Craft beer

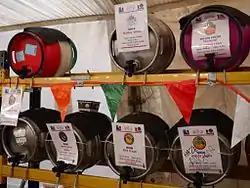
Casks of real ale from British microbreweries at a beer festival

In Spain in 2011, the newspaper "El País" reported a "revolution is occurring in craft beer" ("cervezas artesanales") and more recently that by 2013 the trend had extended to the autonomous communities of Catalonia, Valencia, Basque Country, Navarre and Madrid.